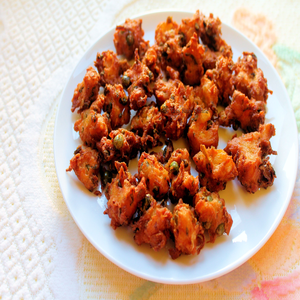
Dish: pakora